Stuart McCall

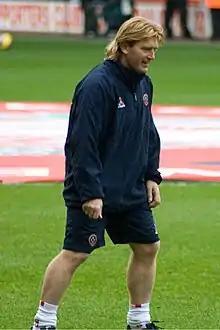
McCall as Sheffield United coach in 2007

Andrew Stuart Murray McCall (born 10 June 1964) is a professional football coach and former player. He is currently assistant manager of Preston North End.